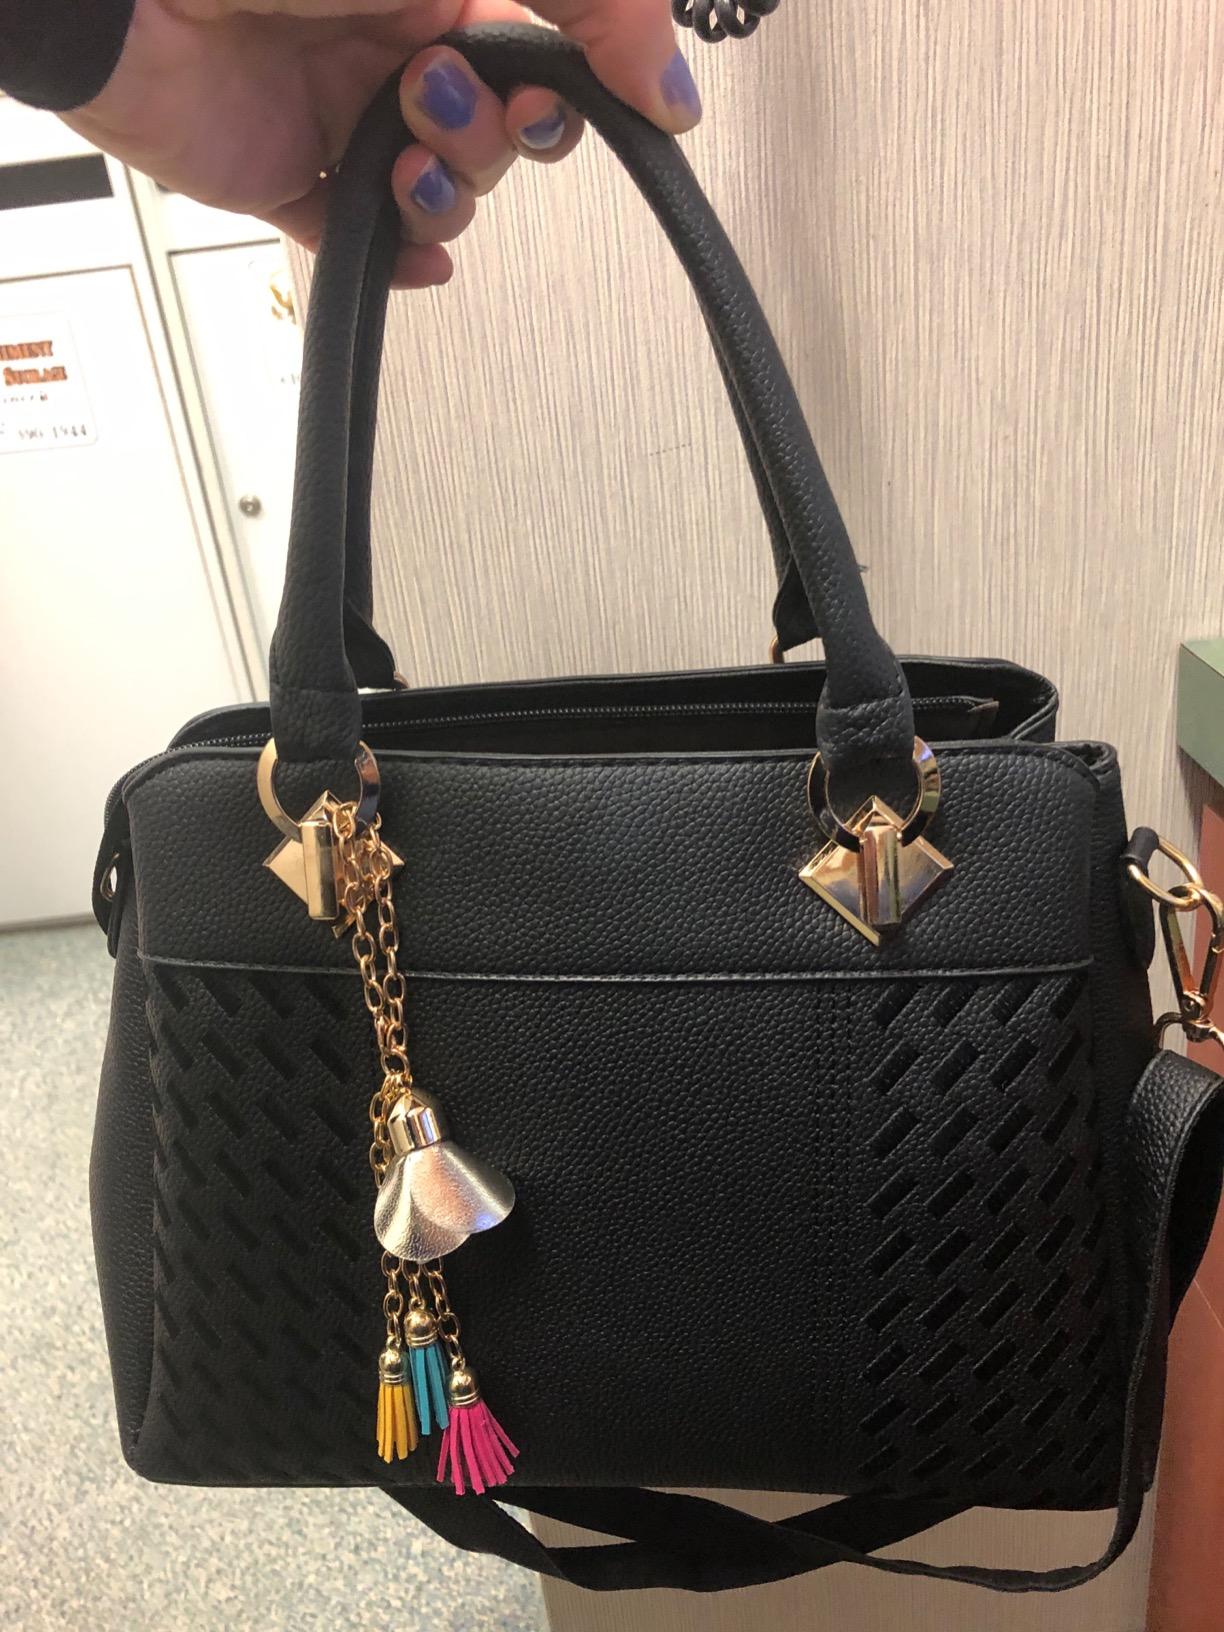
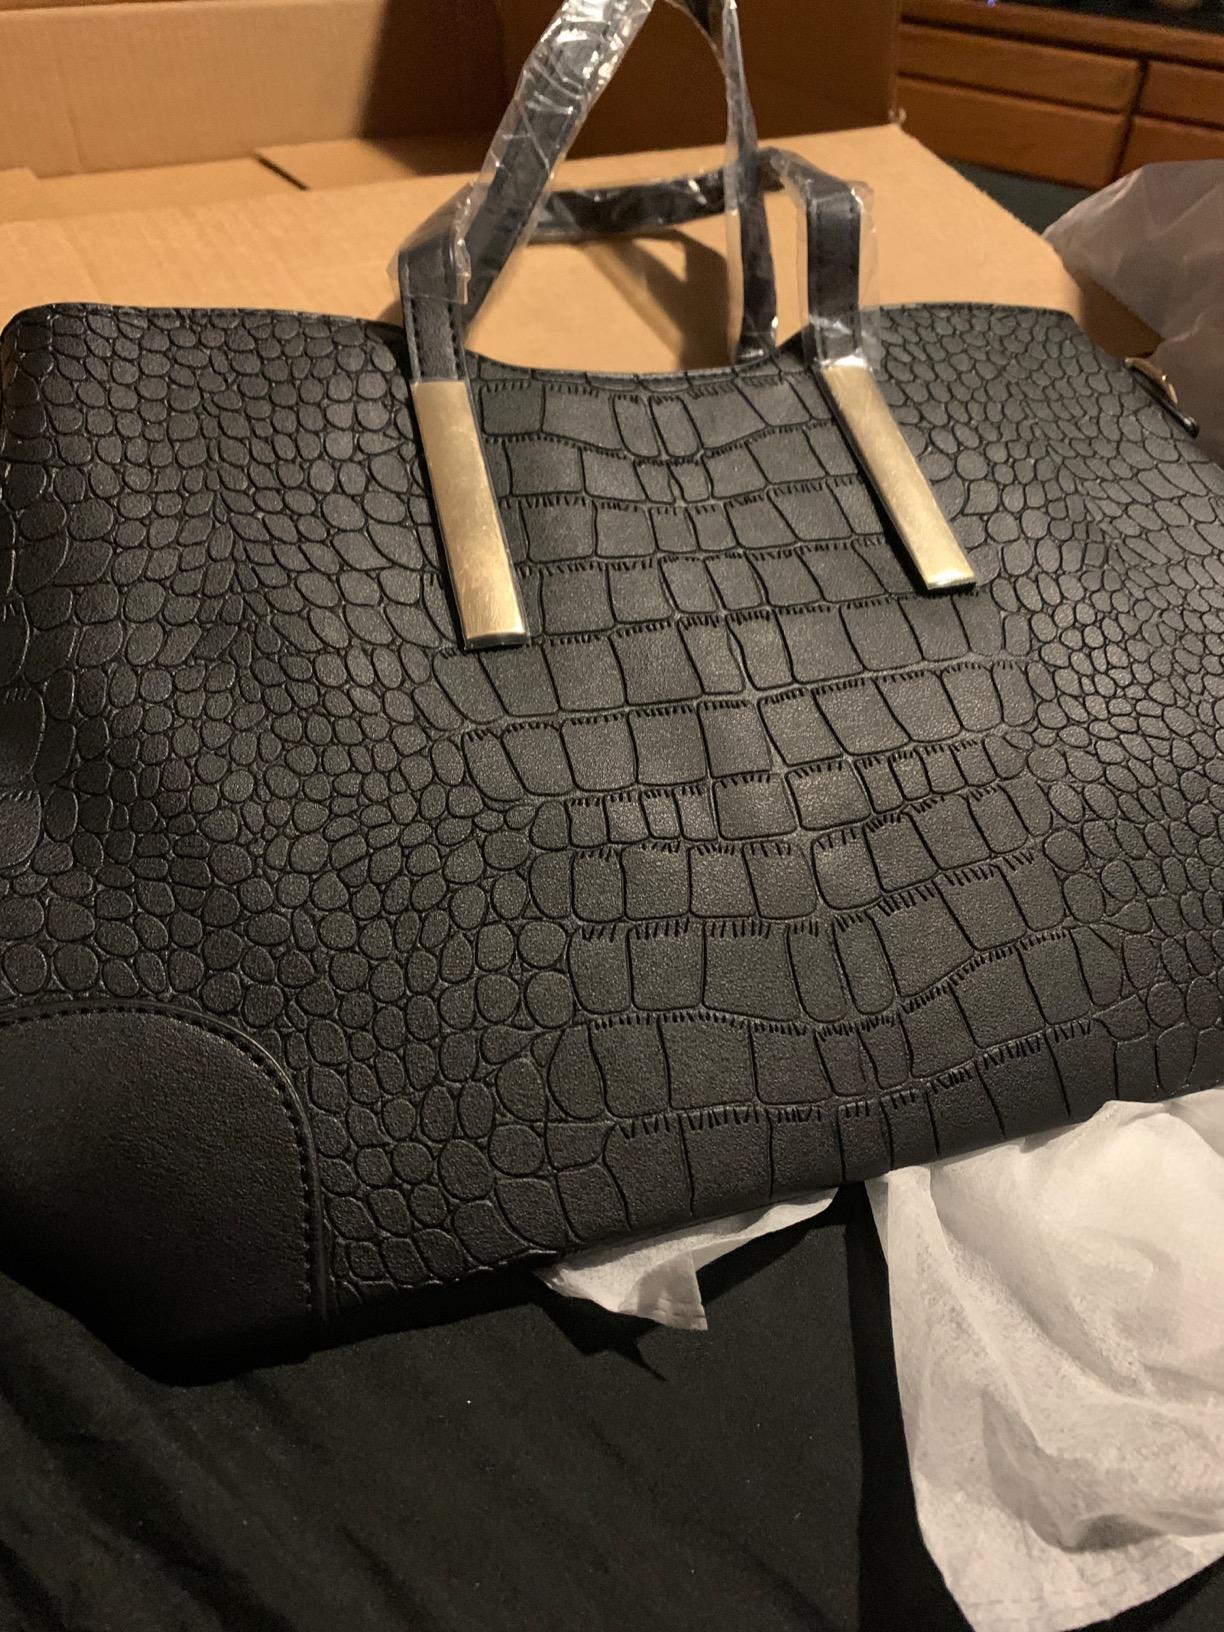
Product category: accessories_handbag
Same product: no